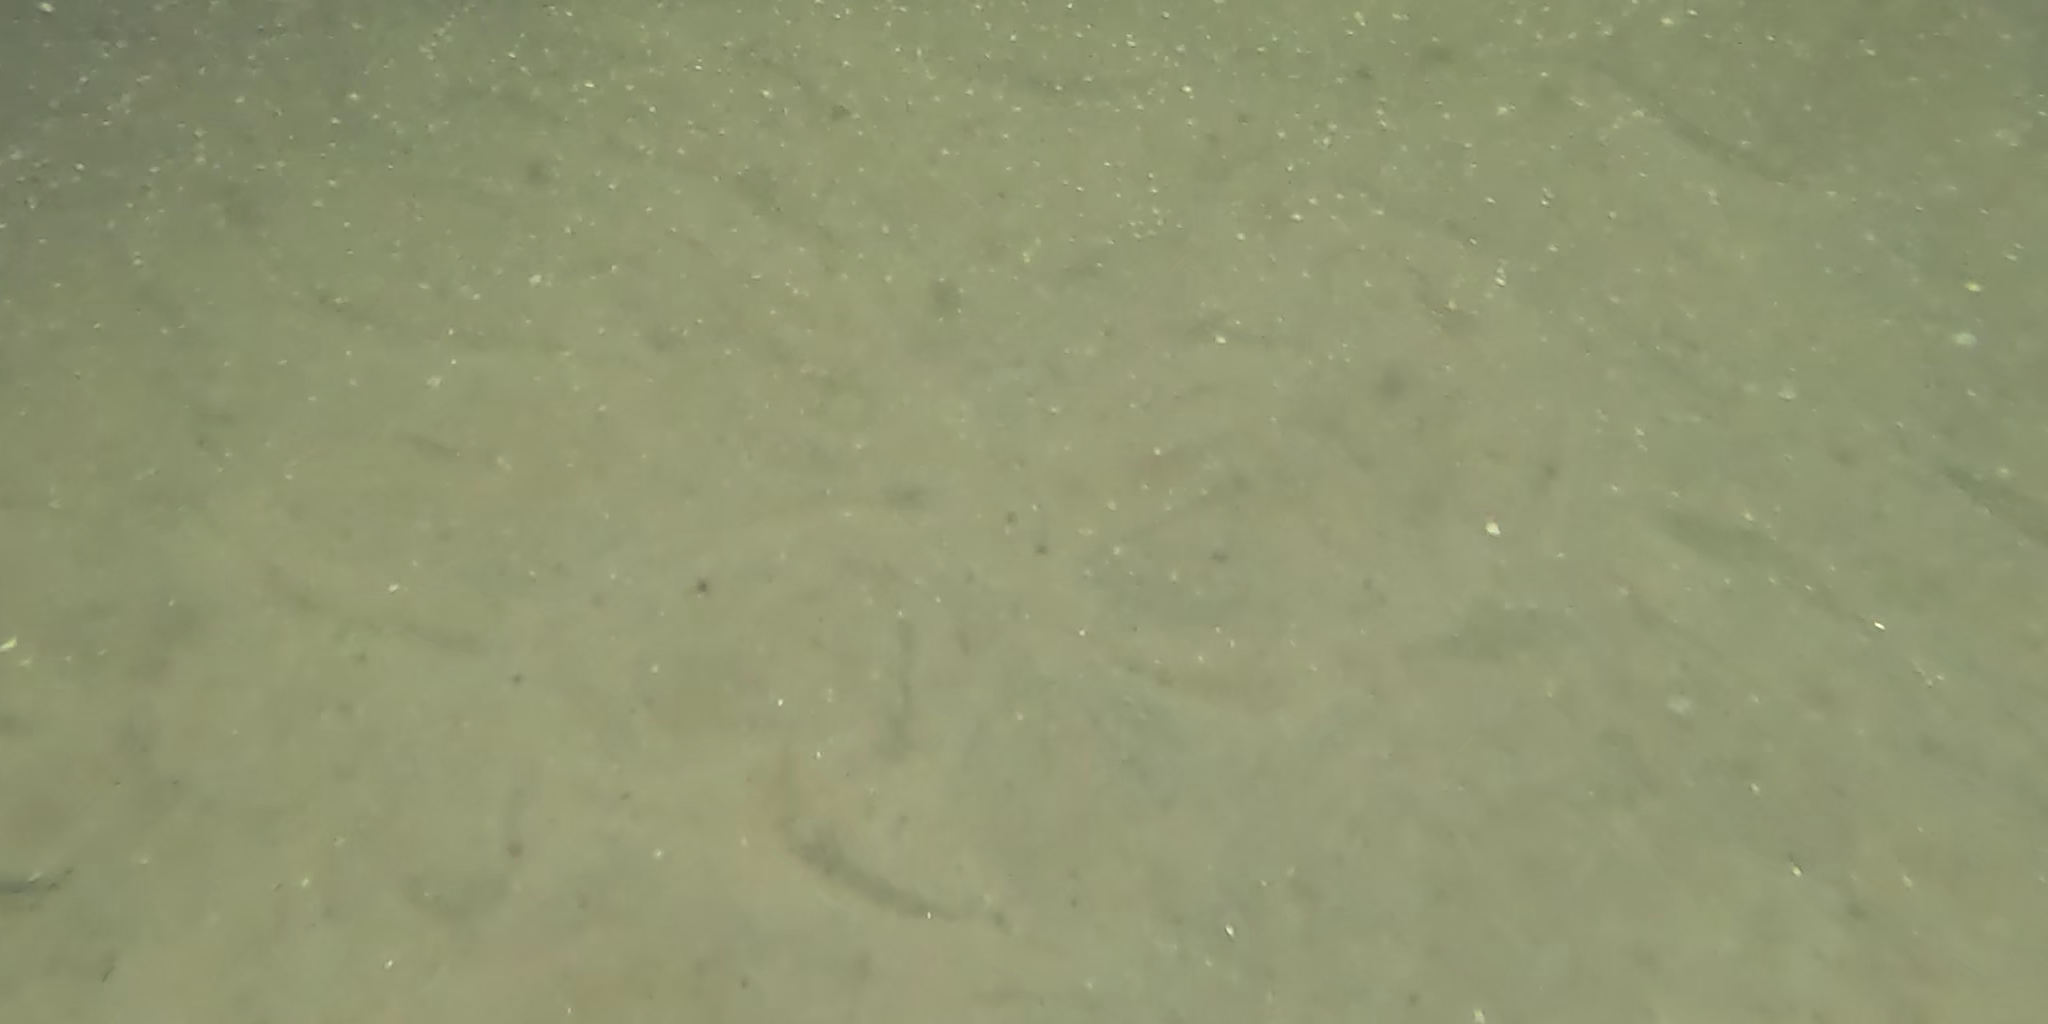
Seabed habitat: sand